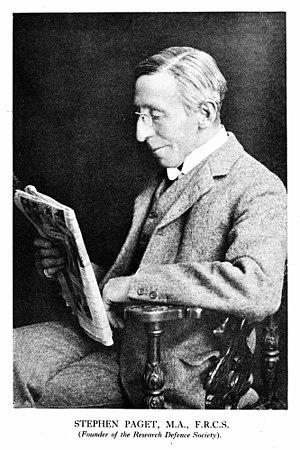
Stephen Paget est un chirurgien anglais connu pour avoir proposé sa théorie sur les métastases dite « graine-sol ». Il était le fils de sir James Paget, un éminent chirurgien et anatomo-pathologiste. Le 17 septembre 1885 il épousa Eleanor Mary Burd dont il eut deux filles.